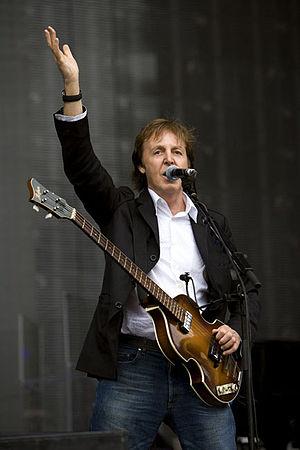
Sir James Paul McCartney, né le 18 juin 1942 à Liverpool, est un auteur-compositeur-interprète et multi-instrumentiste britannique. Il commence sa carrière en tant que bassiste et chanteur du groupe The Beatles, qui connaît un succès planétaire au cours des années 1960. Après l'enregistrement de deux albums solo, McCartney fonde Wings, rencontrant également le succès au cours des années 1970, avant de continuer de nouveau en solo jusqu'à nos jours. Nommé membre de l'ordre de l'Empire britannique dès 1964, il est anobli en 1996 par la reine Élisabeth II puis fait compagnon d'honneur en 2017 pour services rendus aux arts. En 2010, il reçoit également les Kennedy Center Honors.
You Know My Name (Look Up the Number) est une chanson des Beatles, composée par John Lennon. Bien que les premiers enregistrements aient débuté en 1967, elle n'est publiée que bien plus tard, en face B de leur dernier 45 tours britannique, Let It Be, le 6 mars 1970. L'année précédente, Lennon avait envisagé de la publier en single du Plastic Ono Band, le groupe qu'il a lancé avec Yoko Ono, ce qui n'avait pas pu se faire.